Fahid Ben Khalfallah

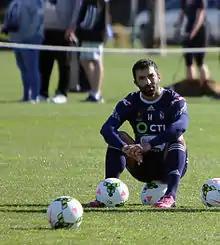
Fahid Ben Khalfhallah training for Melbourne Victory, May 2015

In the summer of 2009, he signed for Valenciennes FC for three years. He started the season very well, starting five games and coming on as a substitute in another five, scoring three goals and providing five assists.